Valentina Cenni

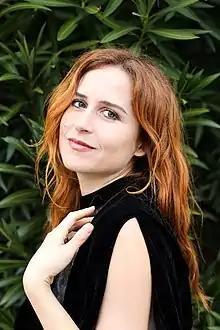
Valentina Cenni in 2020

Valentina Cenni was born in Riccione, Italy, and graduated at Rome's National Academy of Arts and London's Royal Academy of Dance. After completing her studies, she began working as an actress.